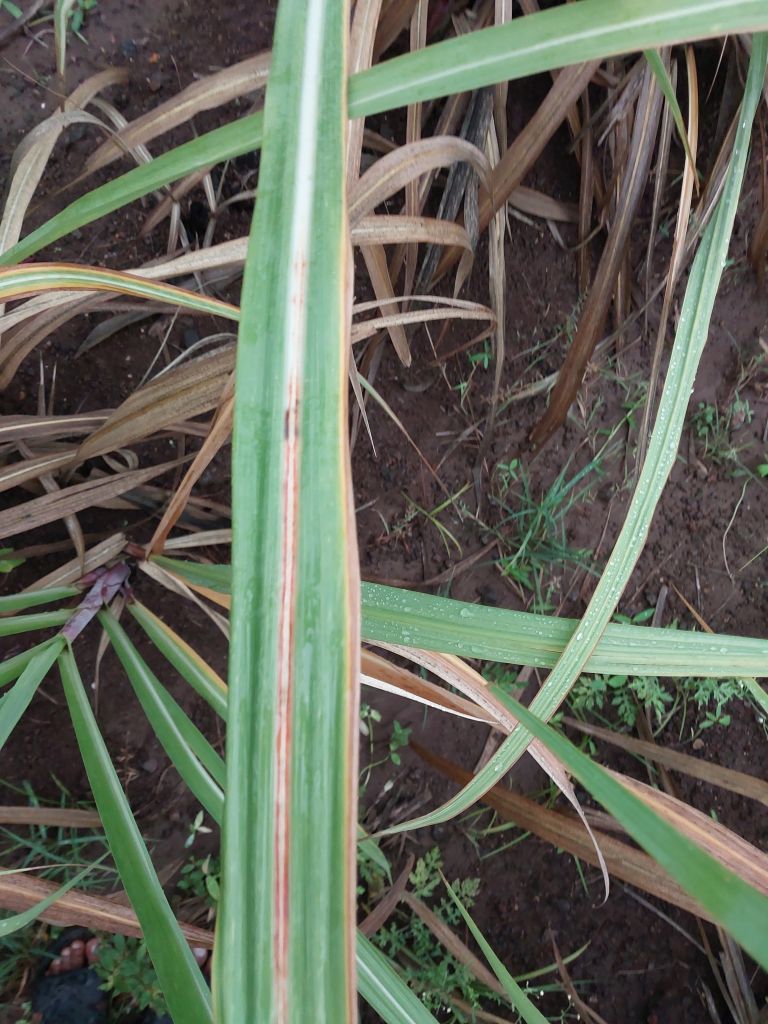
Label: Brown Spot